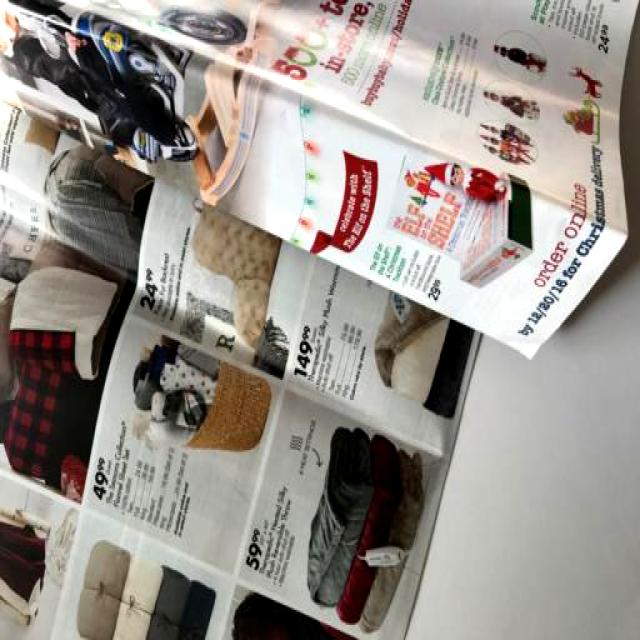
Label: Paper